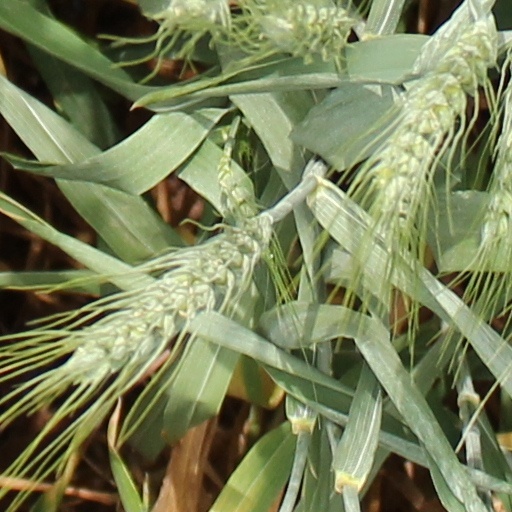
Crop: wheat